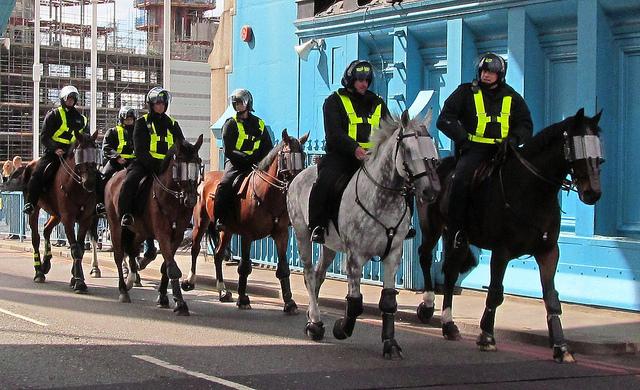
A group of people doing security on horseback.